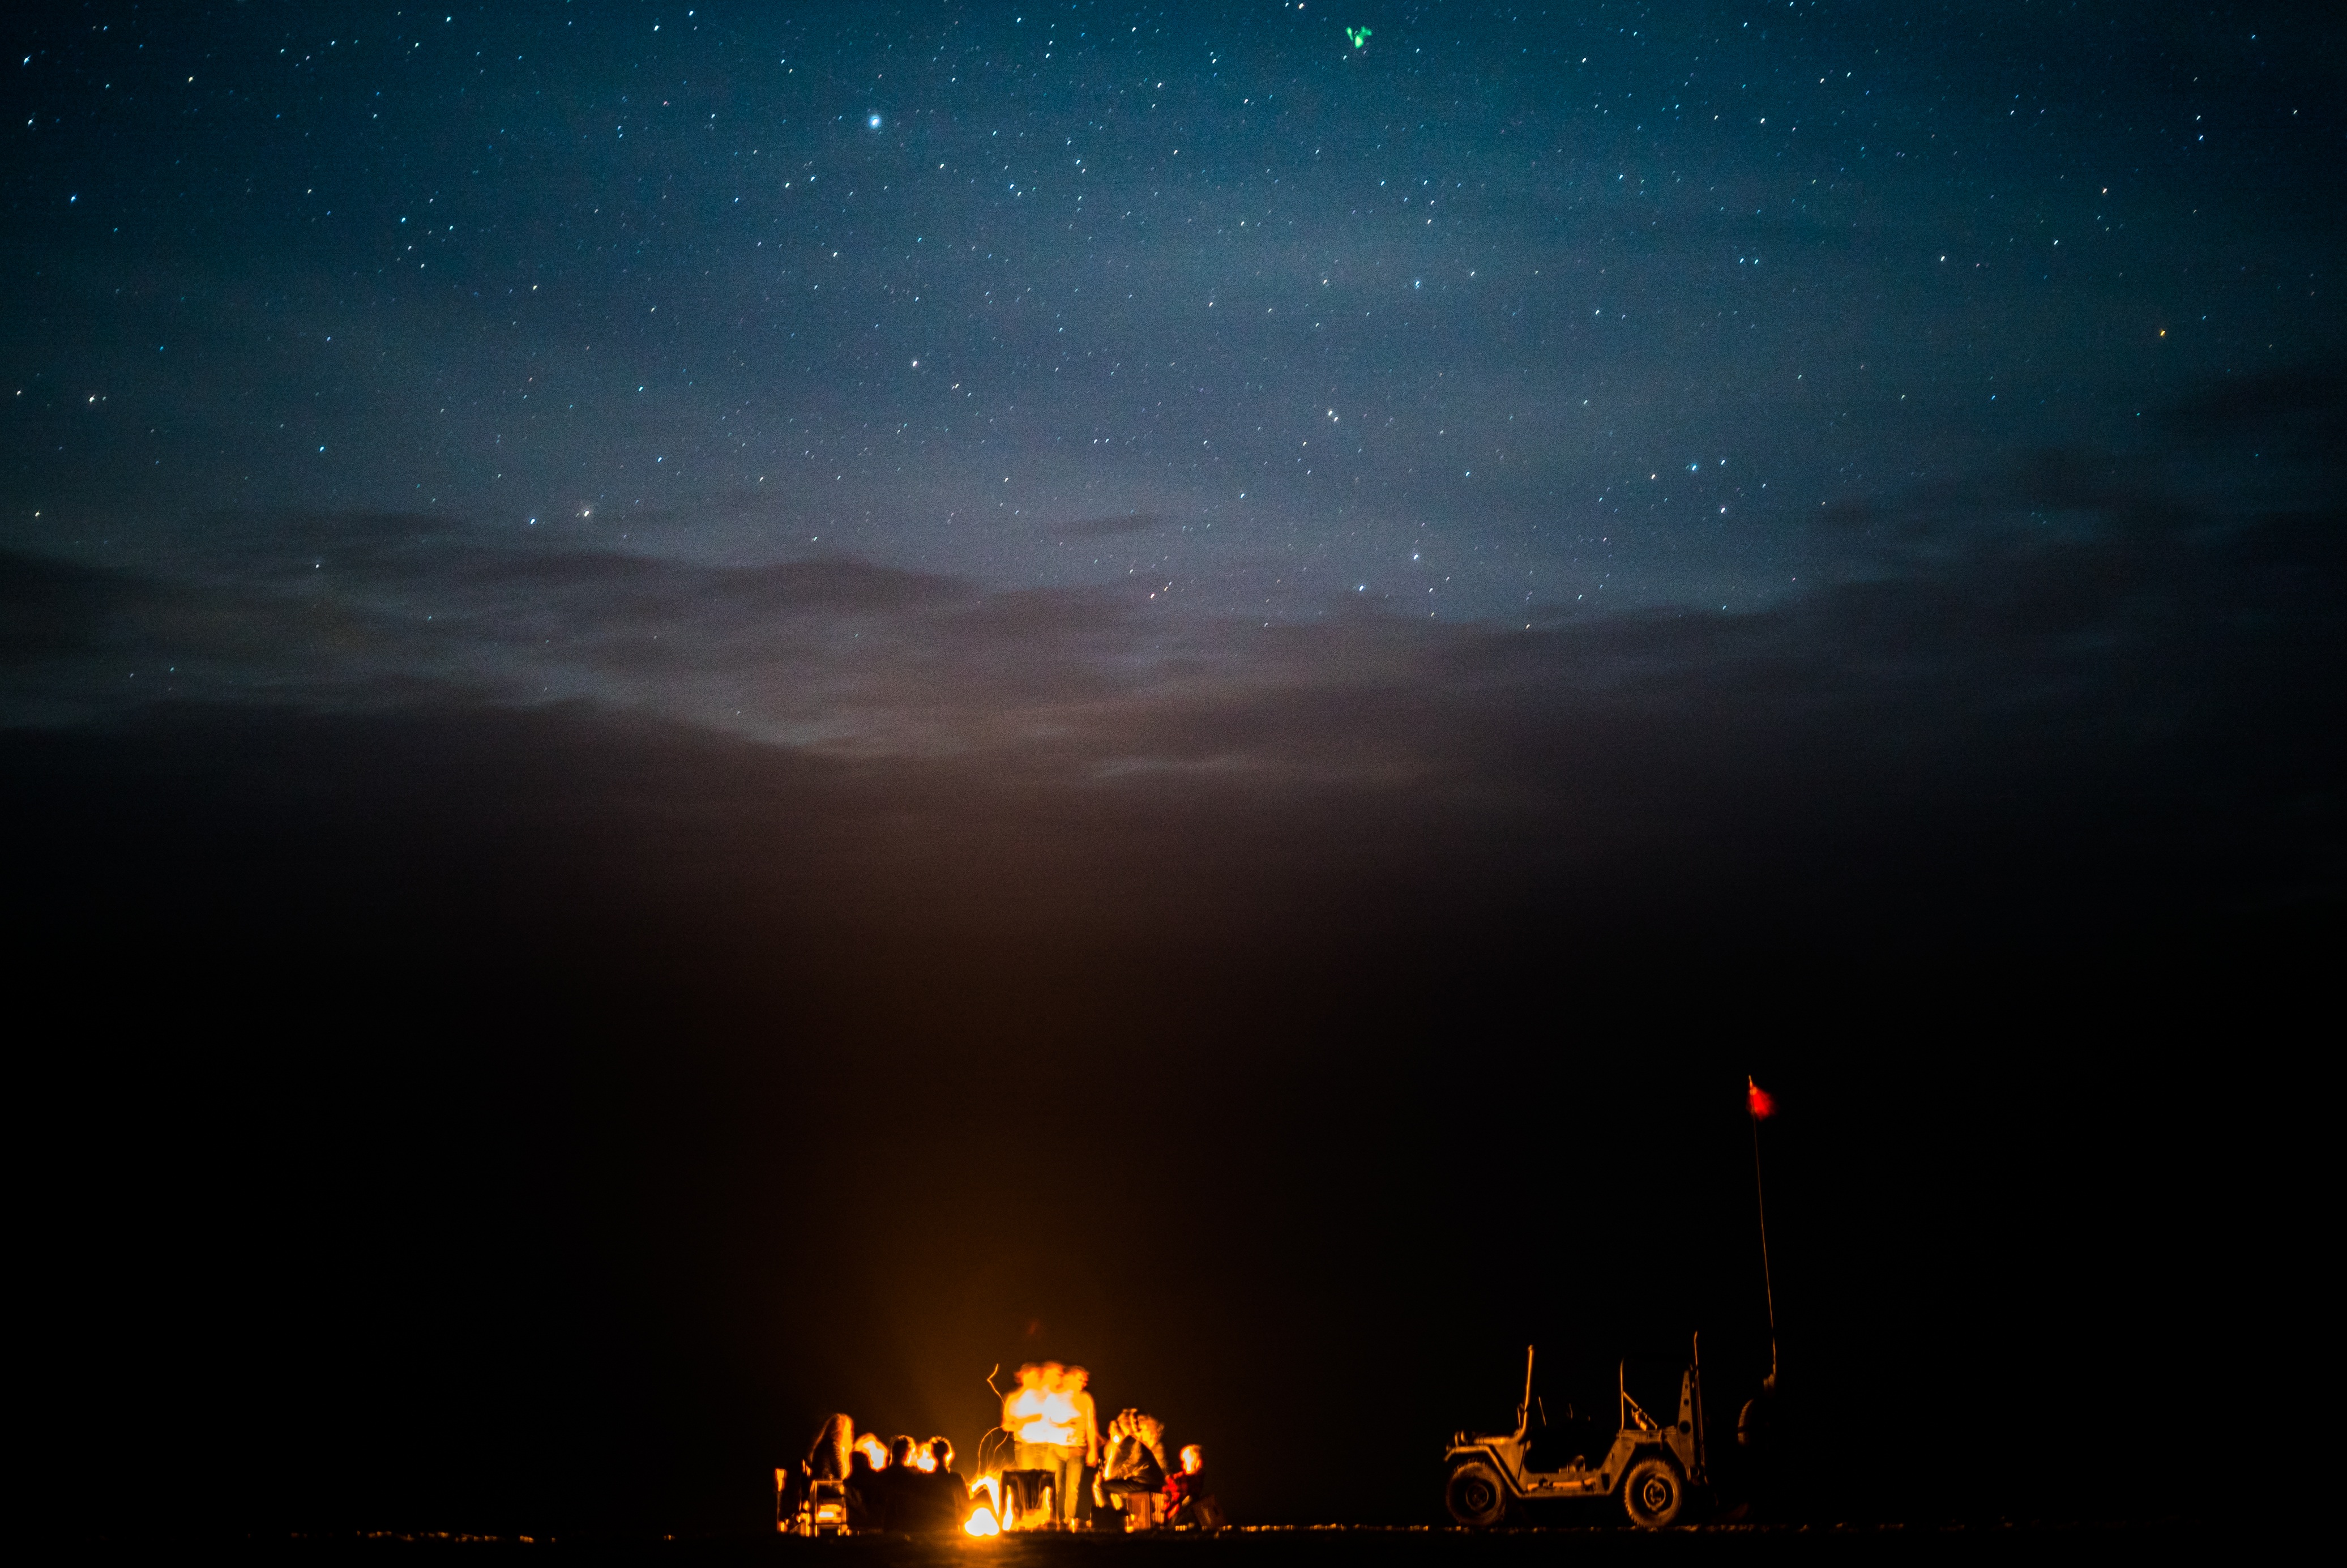
group, night, star, jeep, atmosphere, darkness, night sky, bonfire, midnight, astronomical object